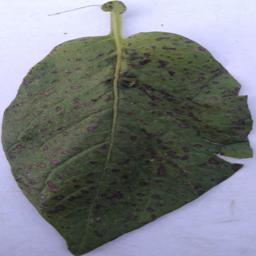
Etiqueta: Tizon_Temprano